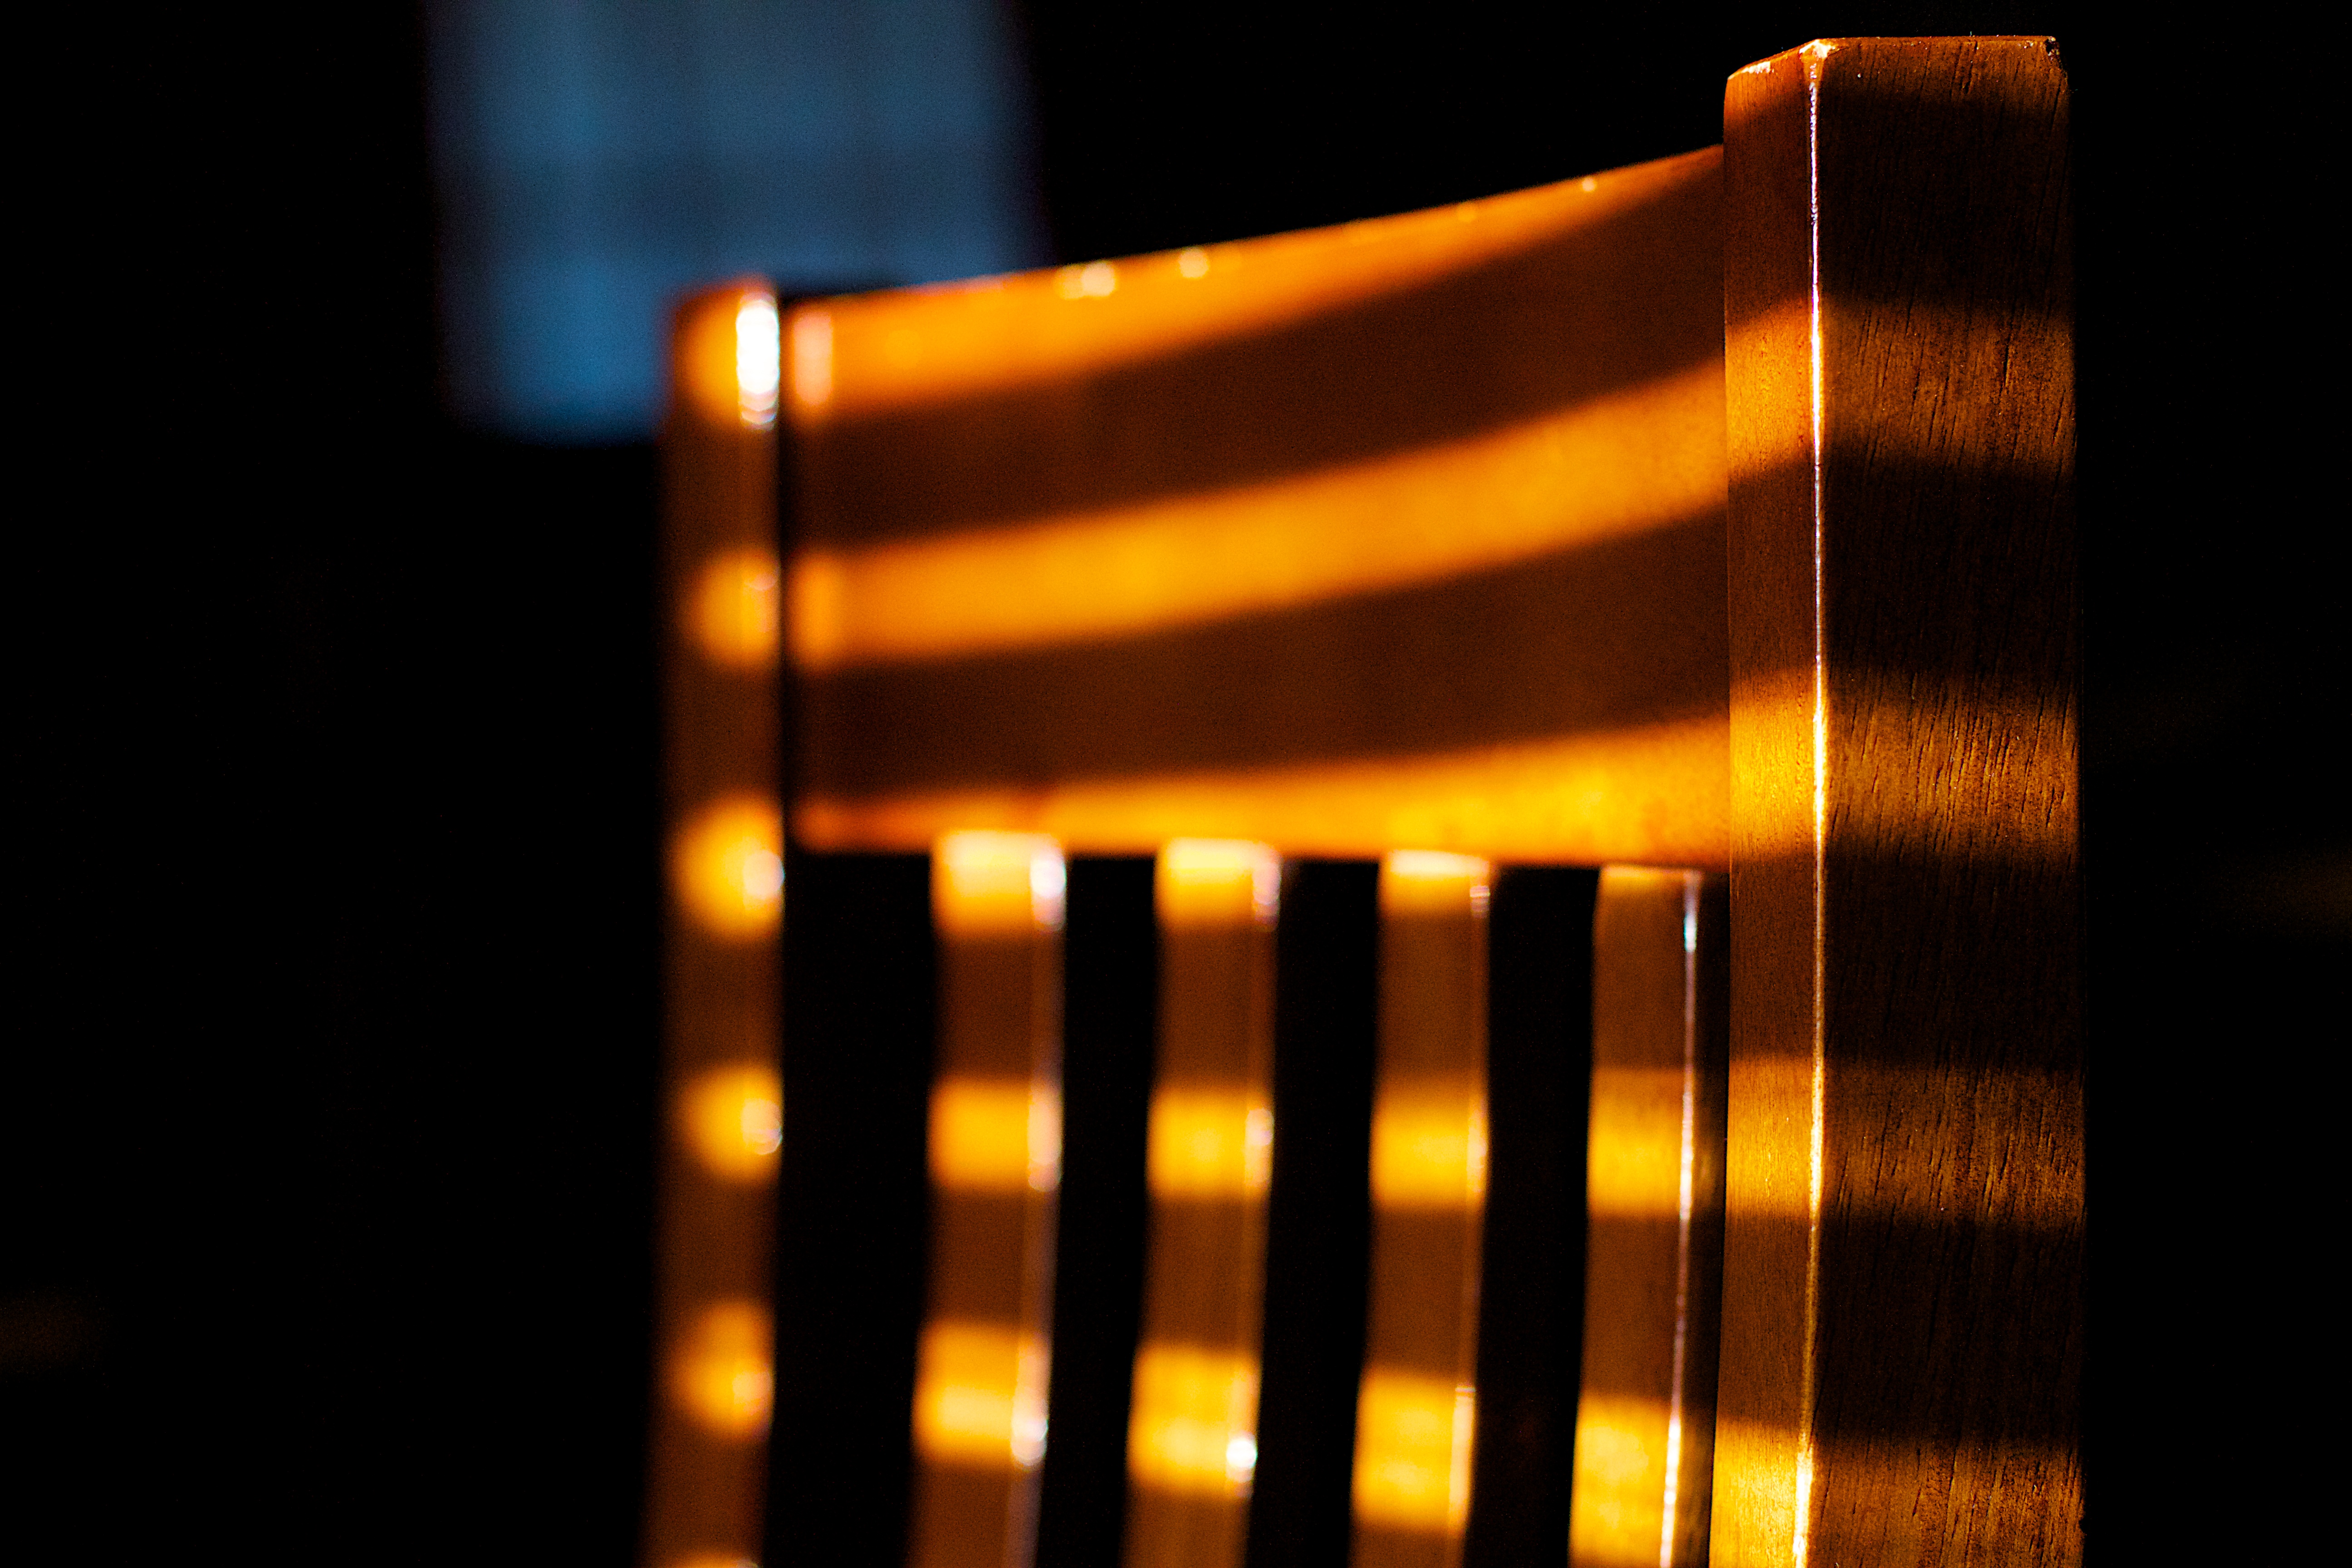
light, night, reflection, color, flame, darkness, yellow, lighting, design, 2014365